John Belushi

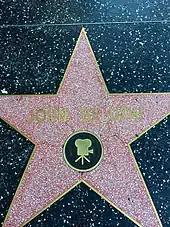
Belushi's star on the Hollywood Walk of Fame

In 2004, Belushi was posthumously inducted into the Hollywood Walk of Fame with a motion pictures star located at 6355 Hollywood Boulevard. In 2006, Biography Channel aired an episode of "Final 24", a documentary following Belushi during the last 24 hours leading to his death. Four years later, Biography aired a full documentary of Belushi's life. In 2015, Belushi was ranked by "Rolling Stone" as the greatest "Saturday Night Live" cast member of all time.